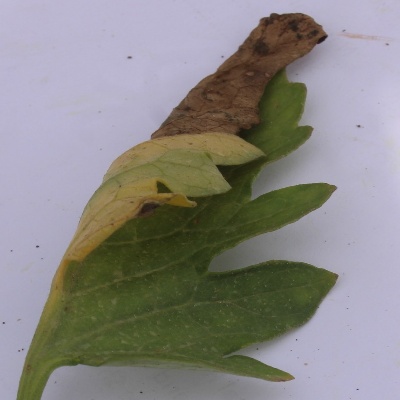
Crop: Tomato
Condition: verticulium wilt